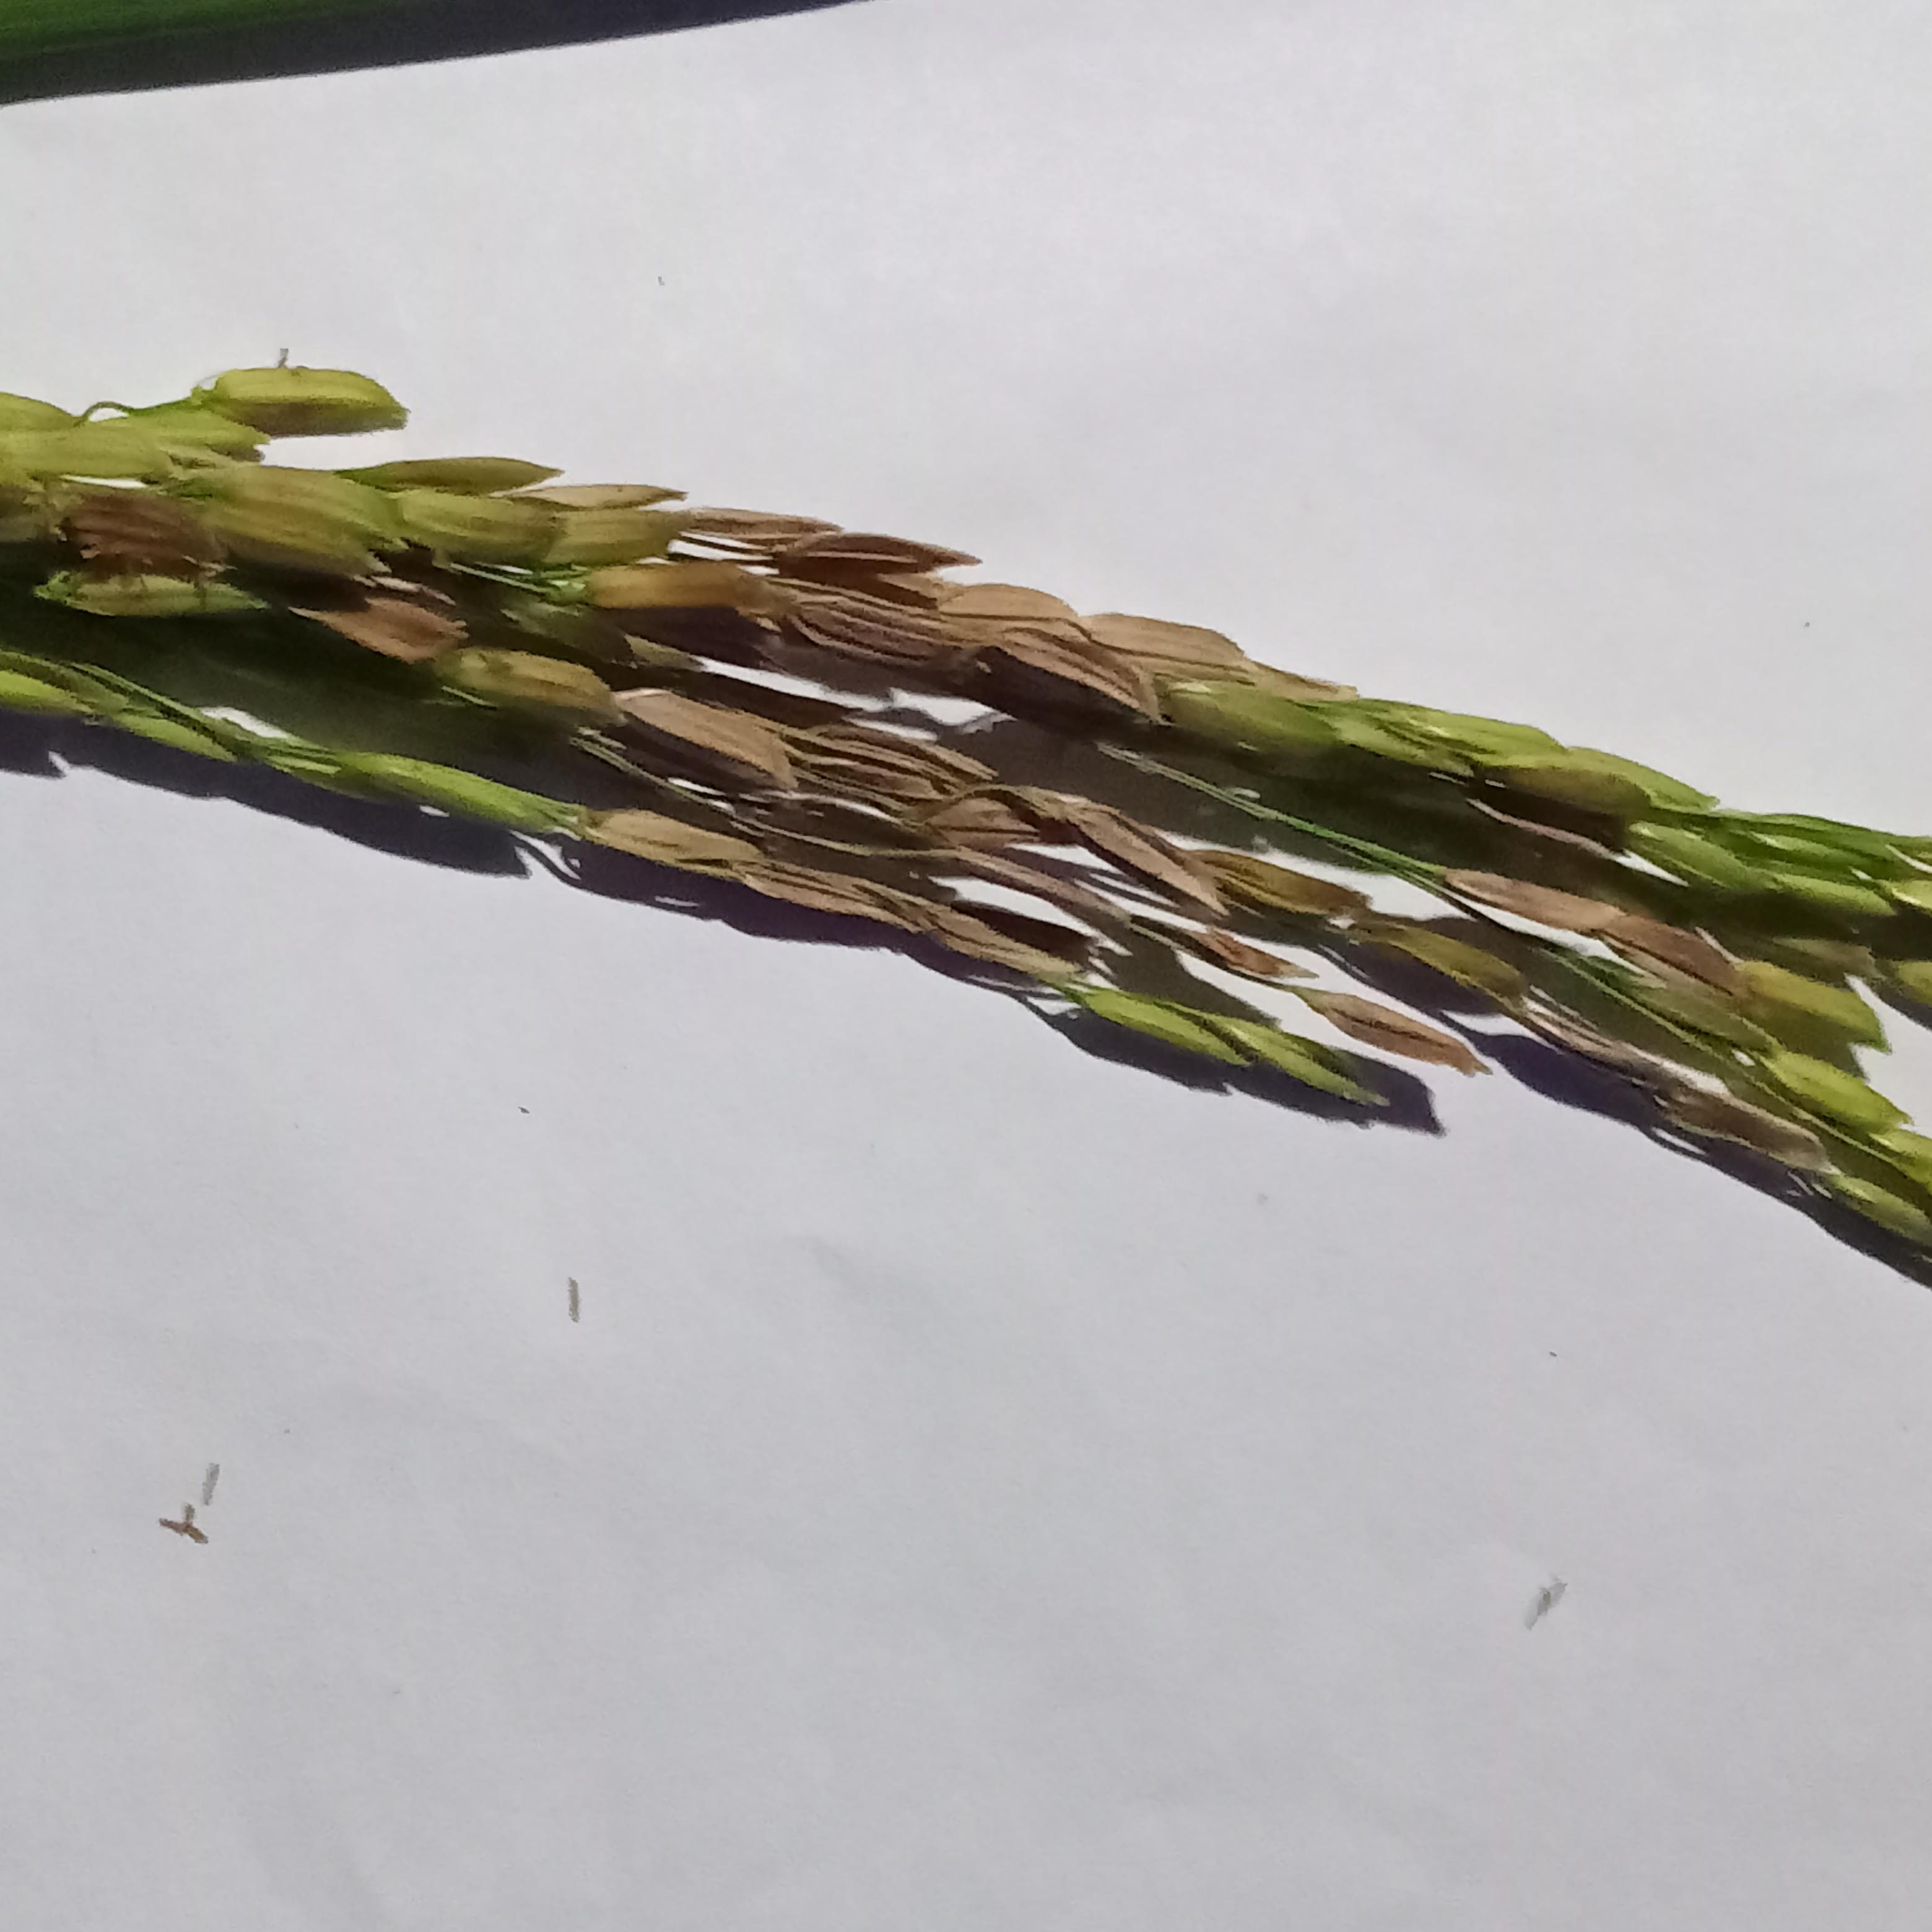
Label: Rice___Neck_Blast